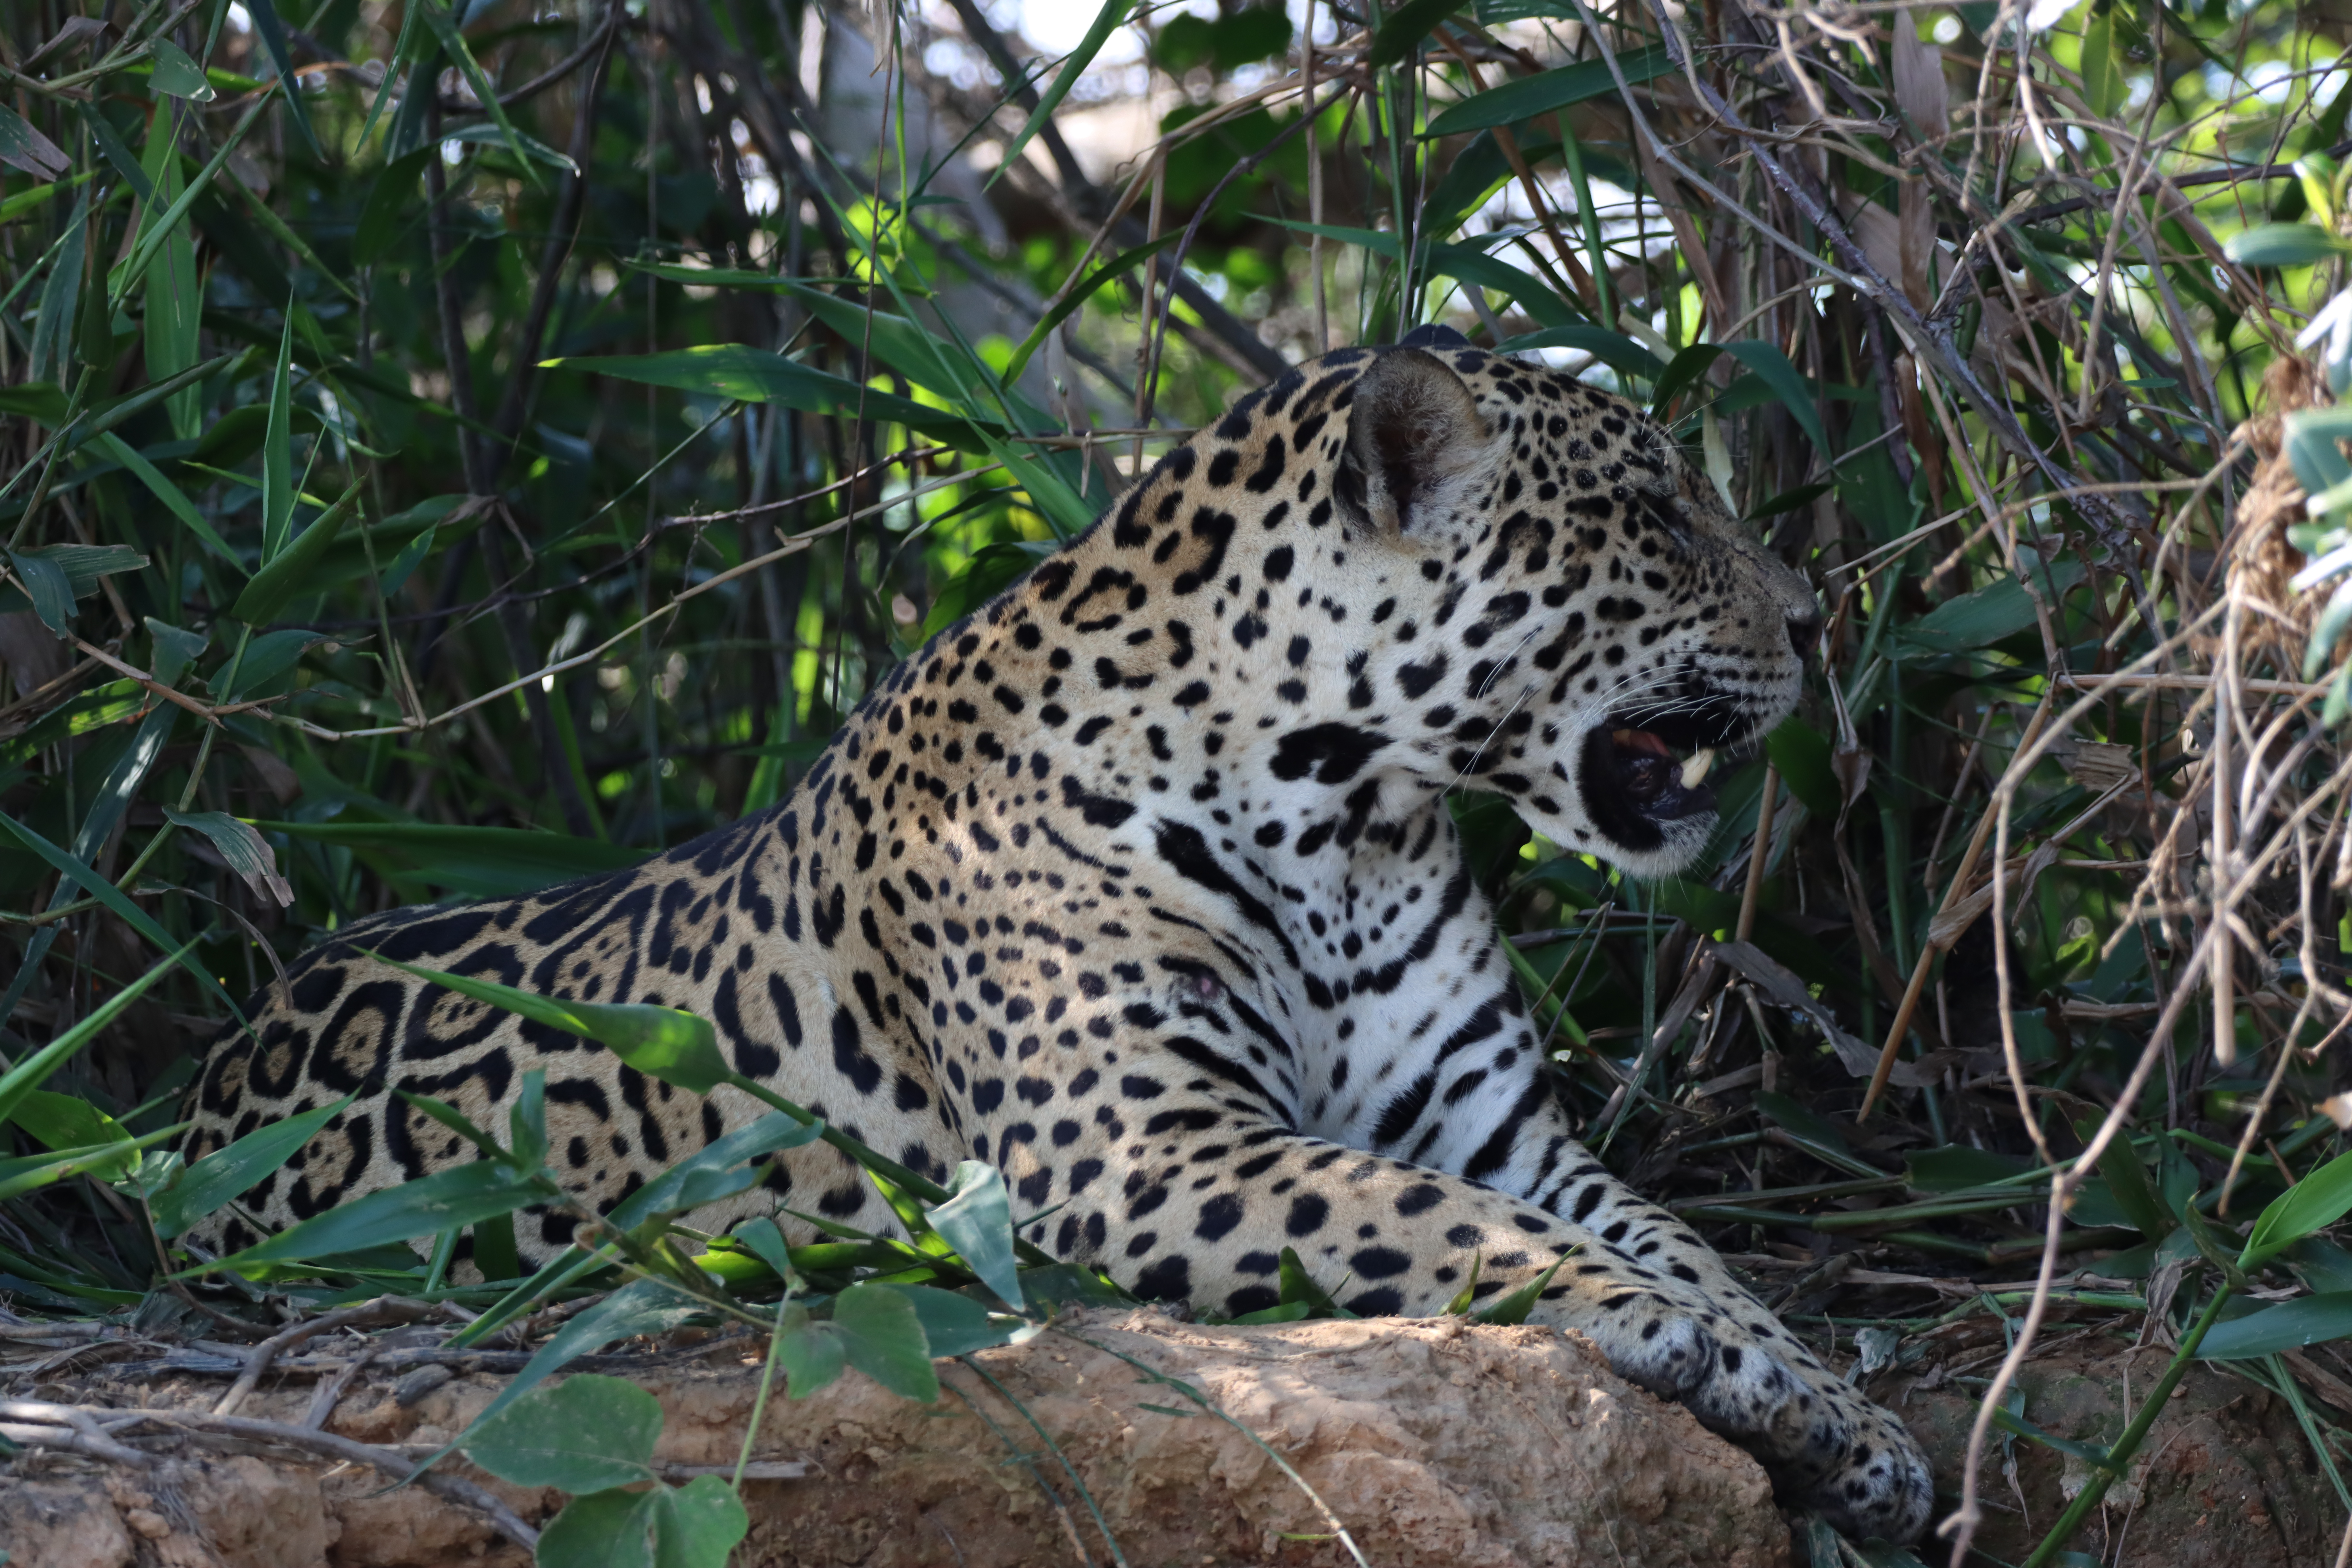
Jaguar: Kamaikua